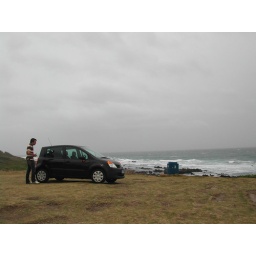
Ake and our car (rented) :) at a beach in P.E. area